Mauritius

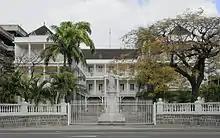
Government House, Port Louis

The environment in Mauritius is typically tropical in the coastal regions with forests in the mountainous areas. Seasonal cyclones are destructive to its flora and fauna, although they recover quickly. Mauritius ranked second in an air quality index released by the World Health Organization in 2011. It had a 2019 Forest Landscape Integrity Index mean score of 5.46/10, ranking it 100th globally out of 172 countries.